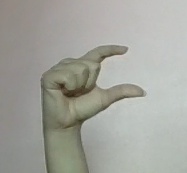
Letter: dal